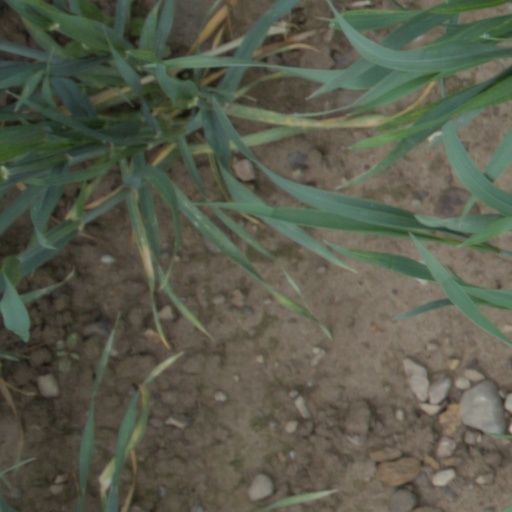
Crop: wheat